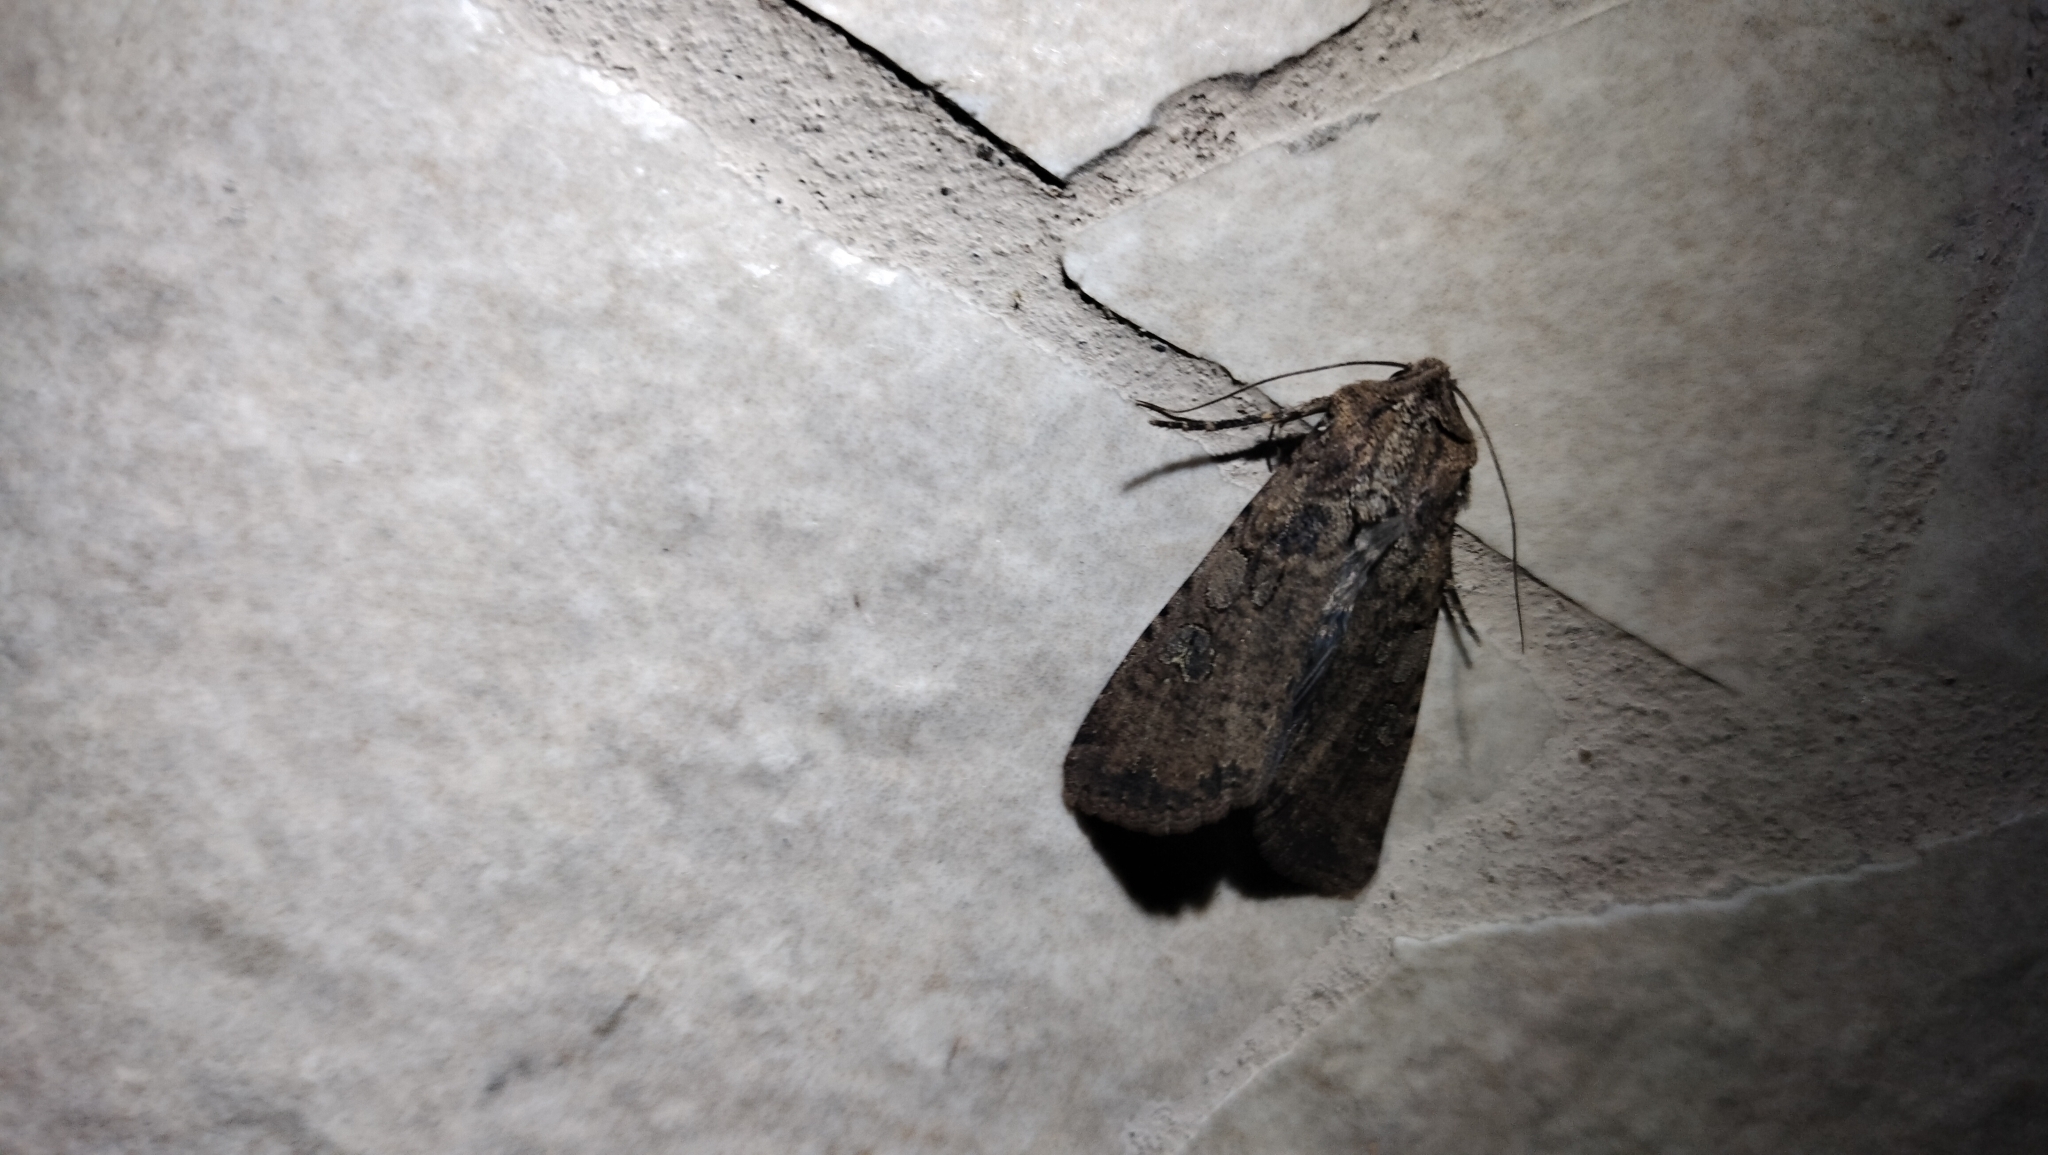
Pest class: cutworms